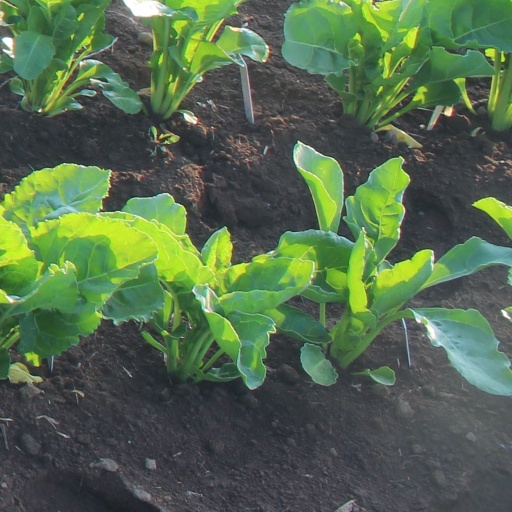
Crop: sugar beet